Anton Forsberg

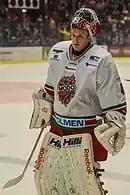
Forsberg with Modo Hockey in 2013

Forsberg played in his native Sweden as a youth with Modo Hockey. In the 2011–12 season, Forsberg made his senior debut with Modo in the top tier Elitserien. He was eventually drafted 188th overall by the Columbus Blue Jackets during the 2011 NHL entry draft.